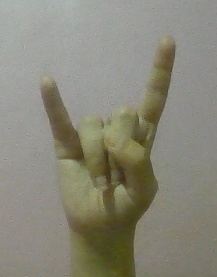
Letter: la